Solar cooker

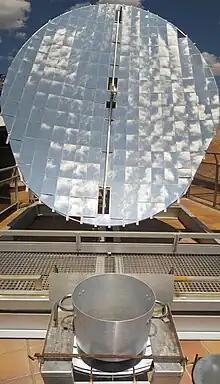
Scheffler cooker with area which concentrates 3 kW of heat

A solar cooker is a device which uses the energy of direct sunlight to heat, cook or pasteurize drink and other food materials. Many solar cookers currently in use are relatively inexpensive, low-tech devices, although some are as powerful or as expensive as traditional stoves, and advanced, large scale solar cookers can cook for hundreds of people. Because these cookers use no fuel and cost nothing to operate, many nonprofit organizations are promoting their use worldwide in order to help reduce fuel costs and air pollution, and to help slow down deforestation and desertification.